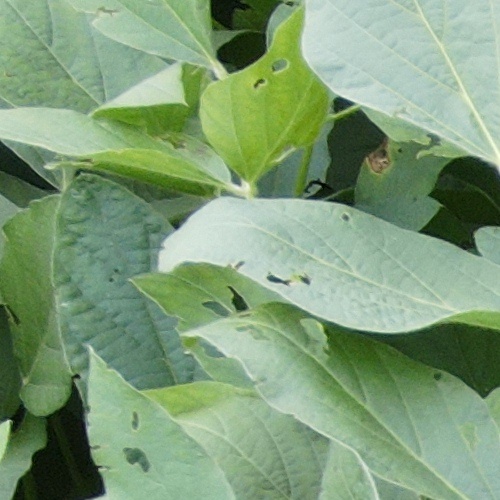
Label: Caterpillar